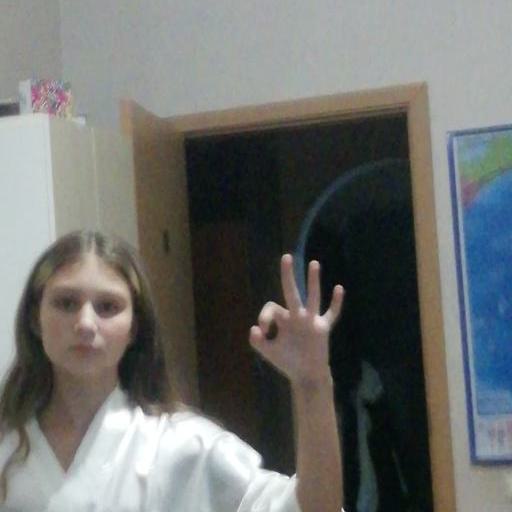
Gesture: ok